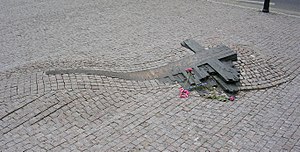
Jan Palach / Hændelsesforløbet
Mindesmærket over Jan Palach og Jan Zajíc foran Prags Nationalmuseum
Jan Palach var en tjekkisk student, der i protest mod nedkæmpningen af Pragforåret og mod Sovjetunionens diktat brændte sig selv ihjel. Med sin handling ville han sætte fokus på tilbagetrækningen af Alexander Dubčeks regeringsreformer og den deraf følgende apati og håbløshed, kun fem måneder efter invasionen af Warszawapagtens tropper i Tjekkoslovakiet.